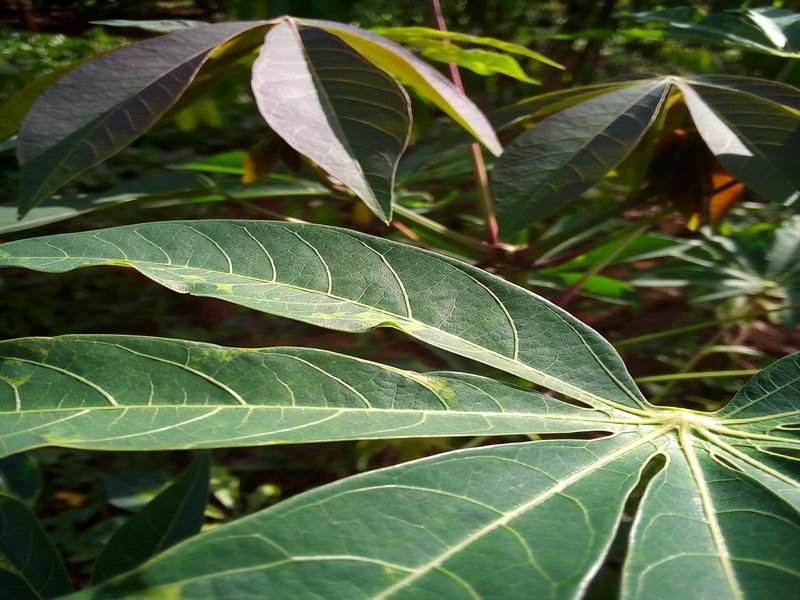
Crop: cassava
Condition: mosaic_disease